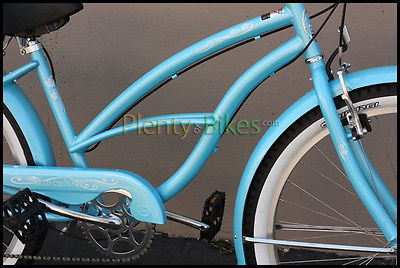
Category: bicycle